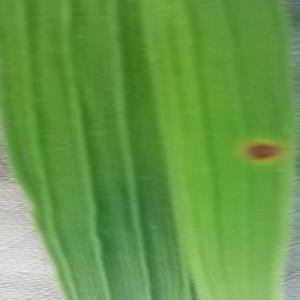
Disease: Brownspot